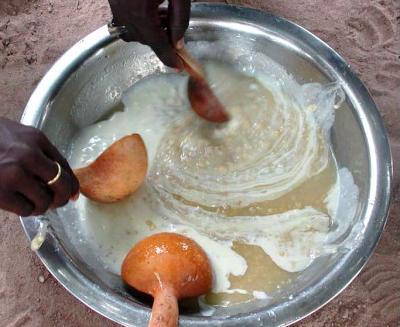
Bakuli la bati lenye mchanganyiko wa unga mzito uwezekano mkubwa wa uji au chakula kingine. Kuna mikono miwili inaonekana moja ikimiminikia kitu kutoka kwenye kikombe na mwingine inachanganya kwa kutumia mwiko.